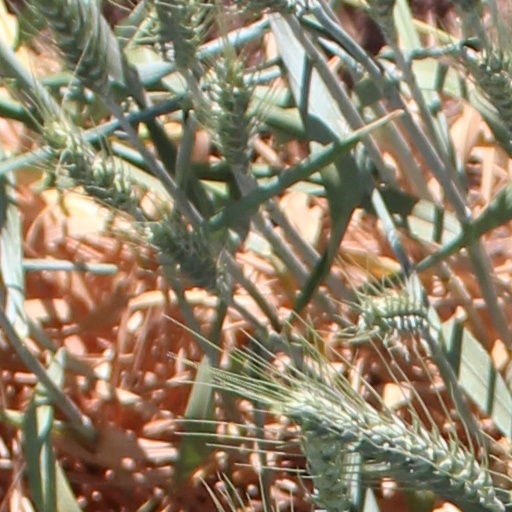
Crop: wheat